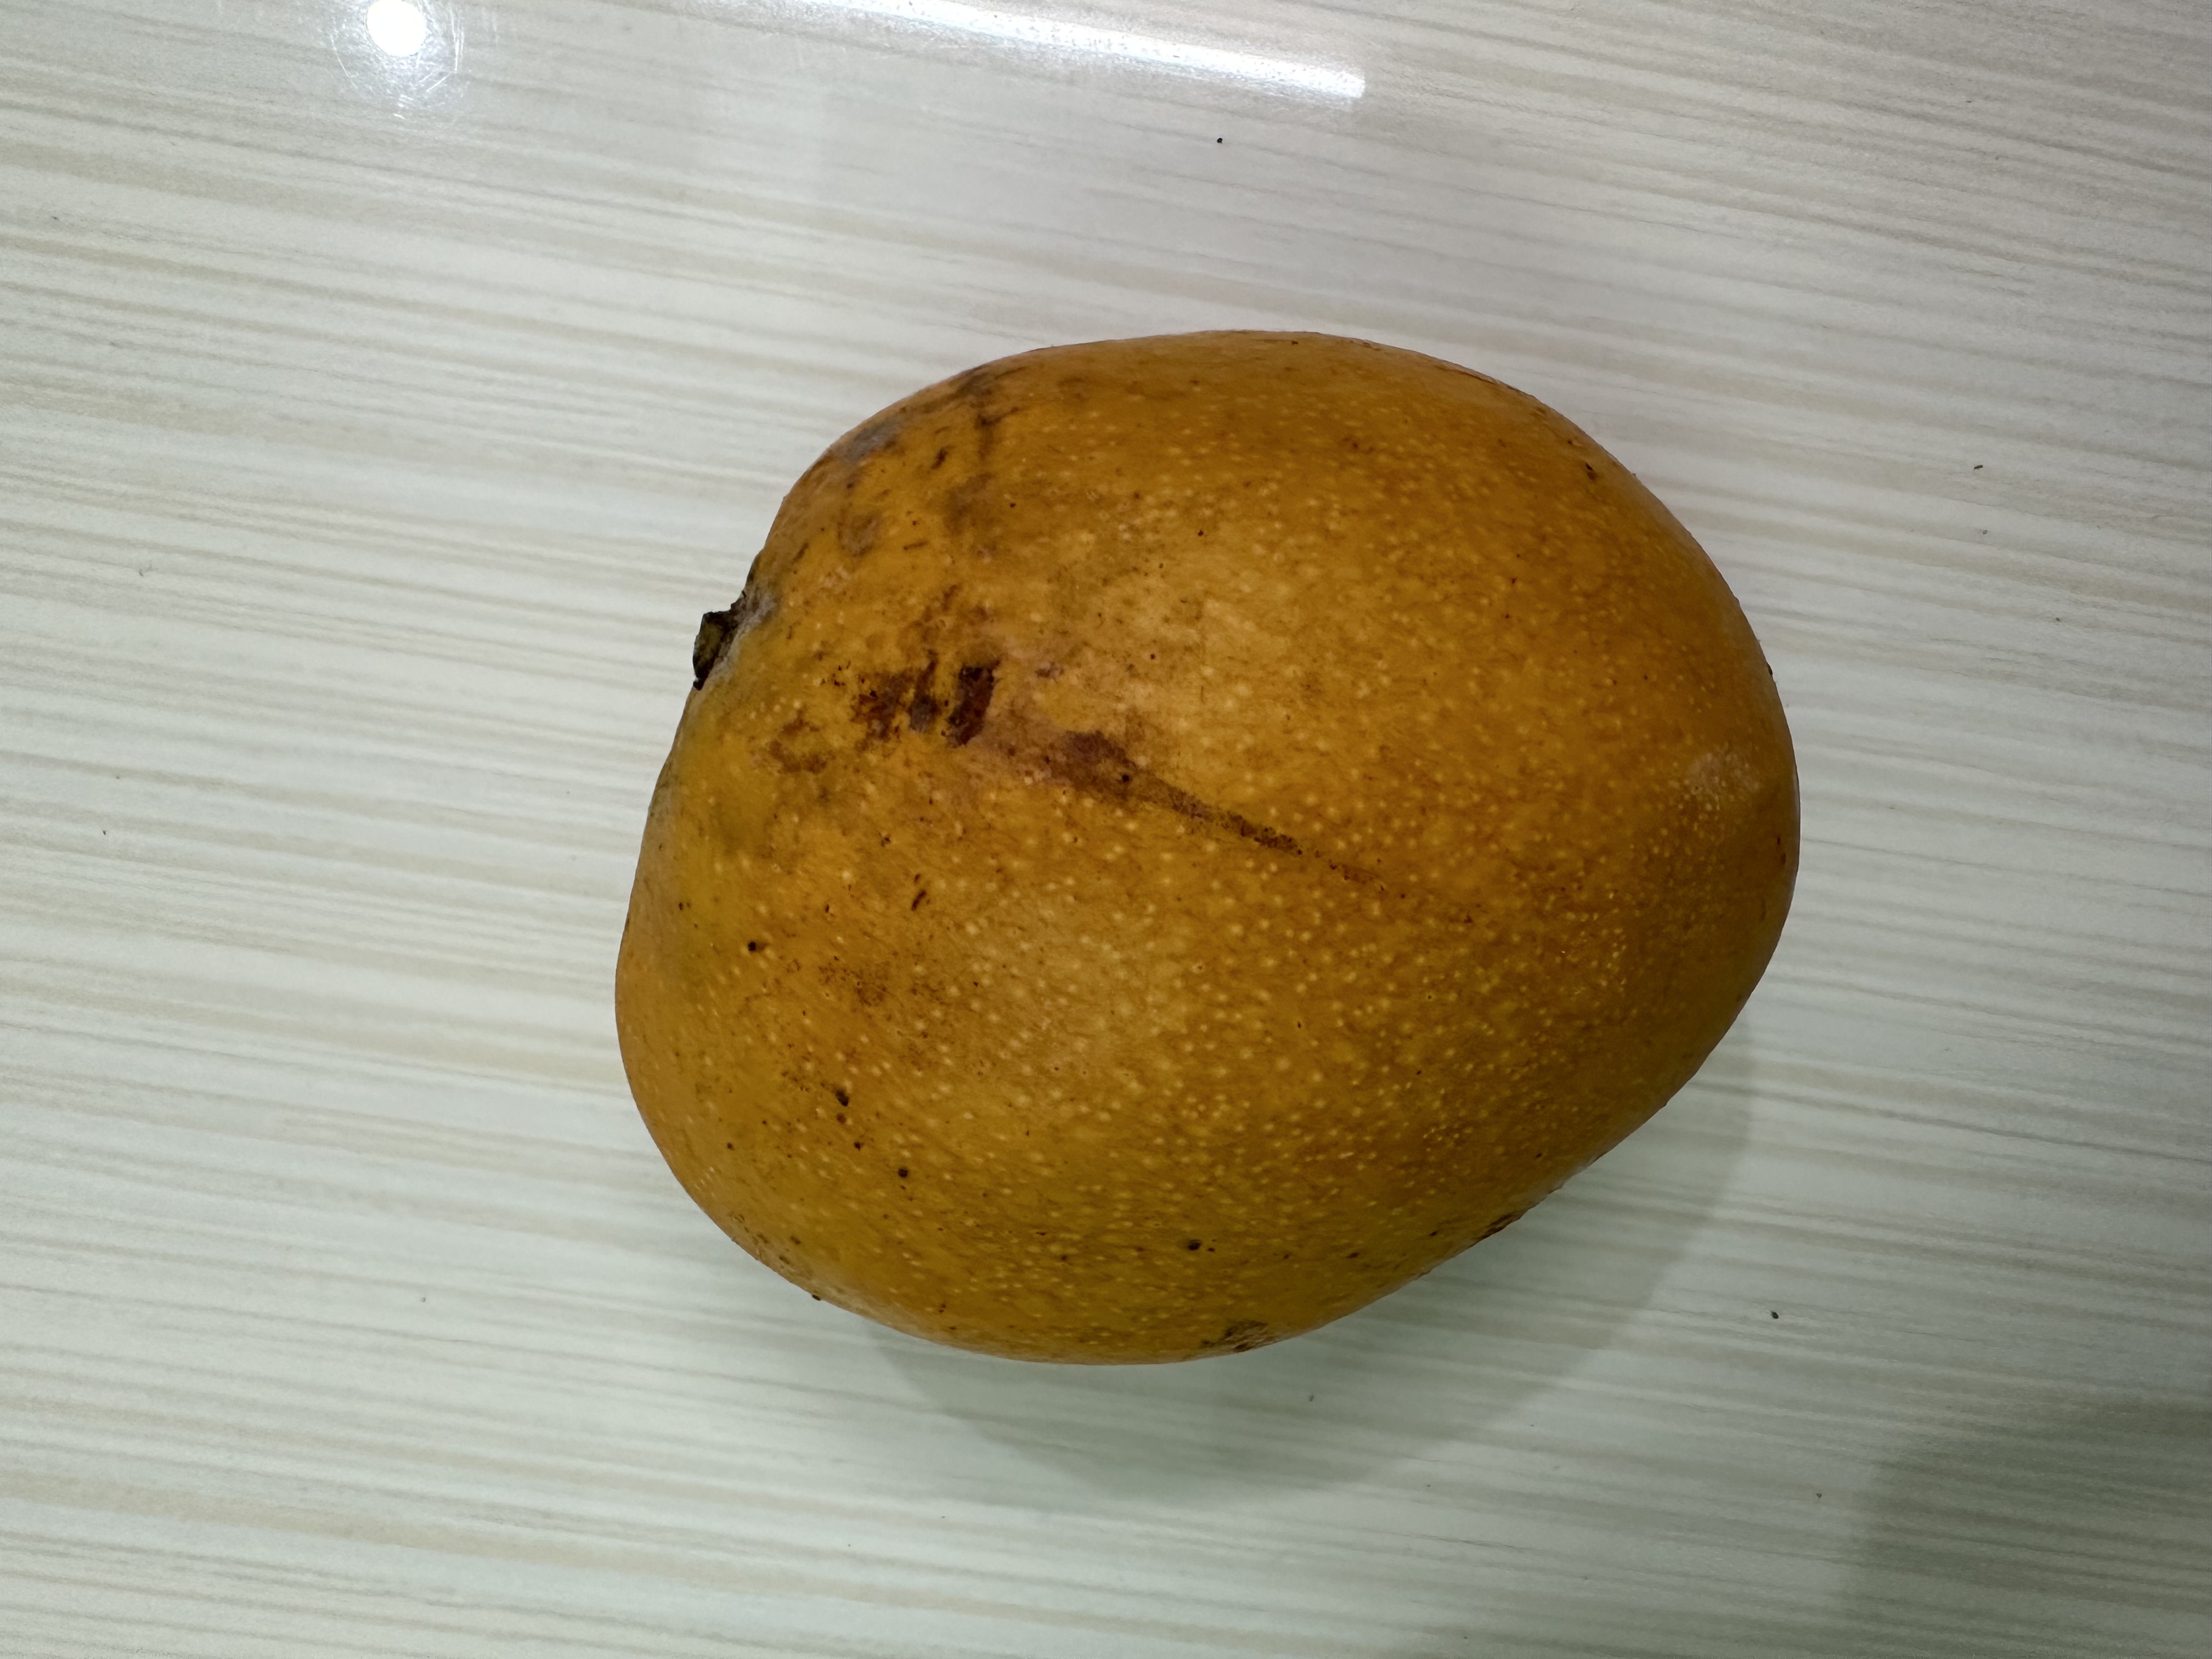
Mango variety: Bari-4